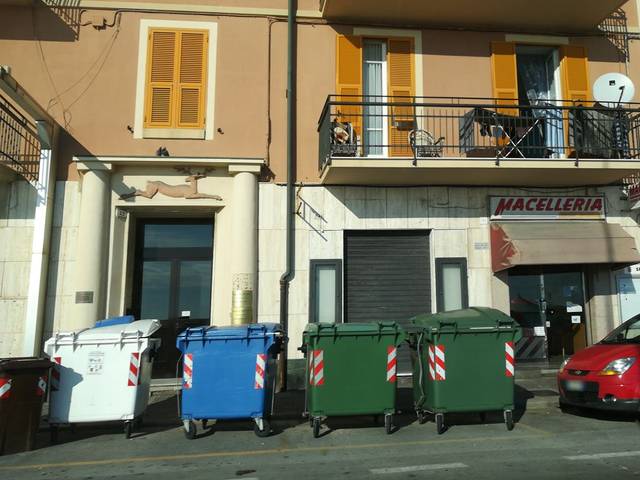
Region: Italy
Coordinates: 44.299, 8.47